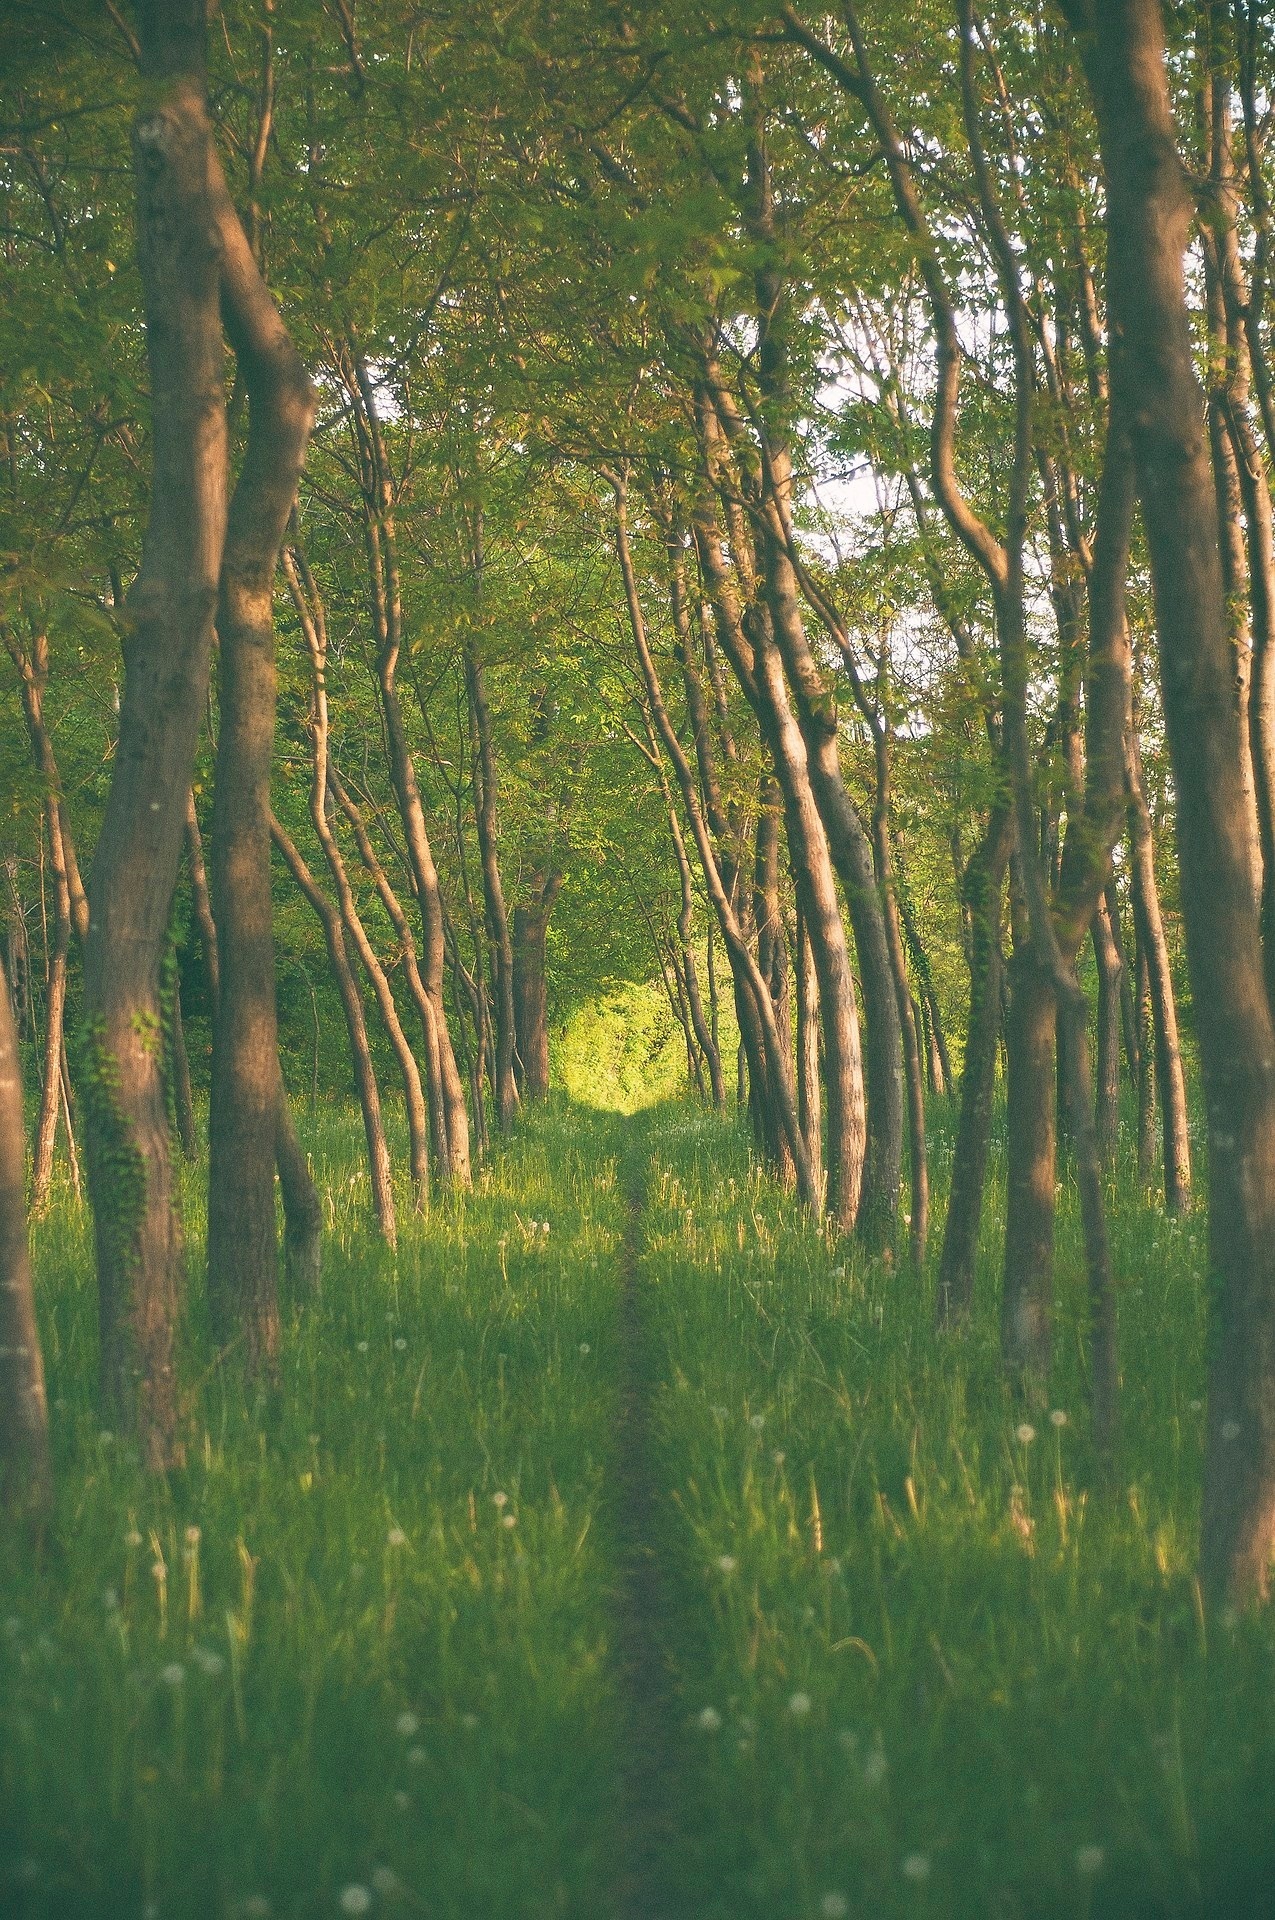
tree, nature, forest, path, grass, outdoor, swamp, wilderness, branch, light, plant, wood, mist, trail, meadow, sunlight, morning, leaf, narrow, summer, environment, foliage, spring, green, reflection, lush, autumn, season, straight, trees, deciduous, wetland, woodland, habitat, vibrant, ecosystem, natural environment, atmospheric phenomenon, grass family, woody plant